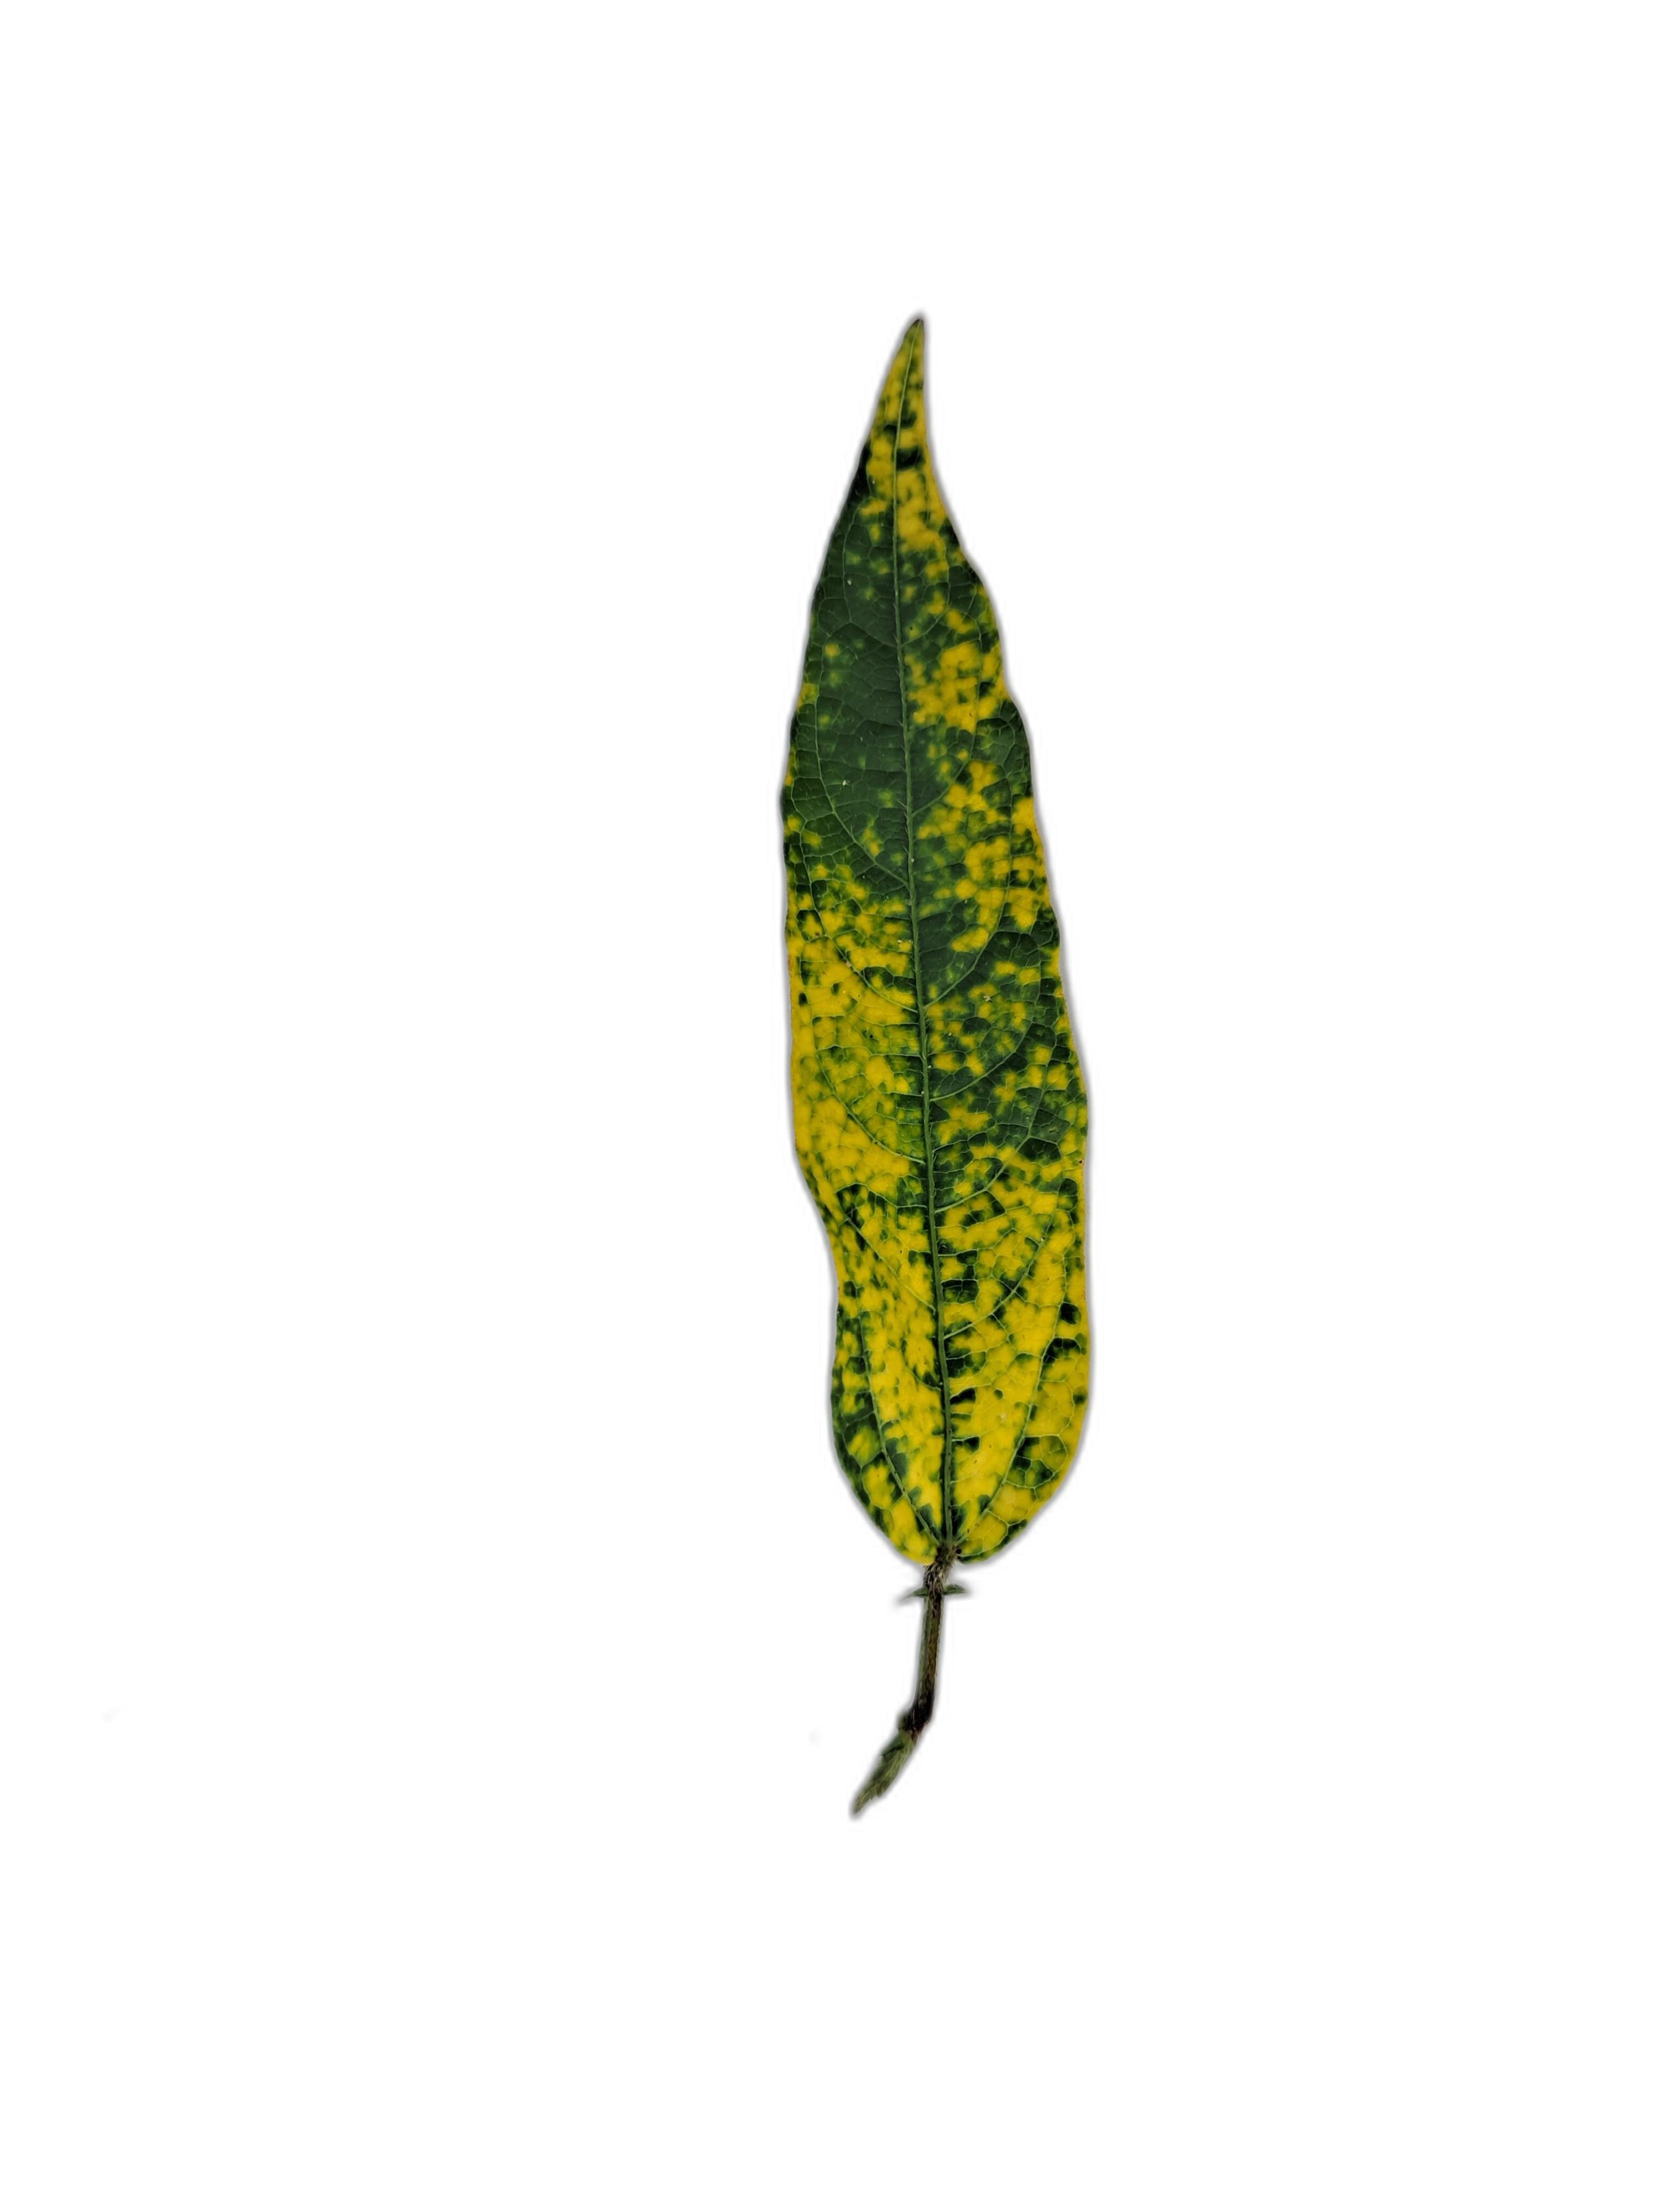
Label: Yellow Mosaic